Newport to Ensenada International Yacht Race

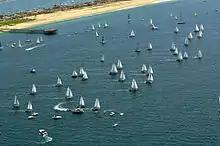
2013 Newport to Ensenada International Yacht Race

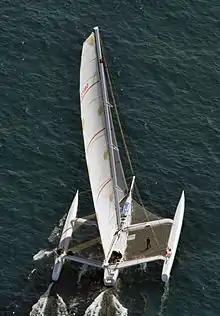
Loe Real 60-foot Water World Tri 2013

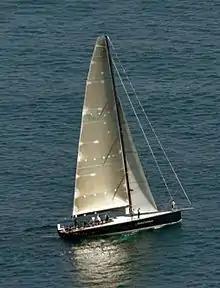
2012 Newport to Ensenada International Yacht Race first to finish yacht Bad Pak

The Newport to Ensenada Yacht Race is an annual 125-nautical-mile international yacht race. First run in 1948, sailors gather each spring in Newport Beach, California, to participate in one of the West Coast's premier regattas. The Newport to Ensenada yacht Race (N2E) is a race to the city of Ensenada, Baja California.